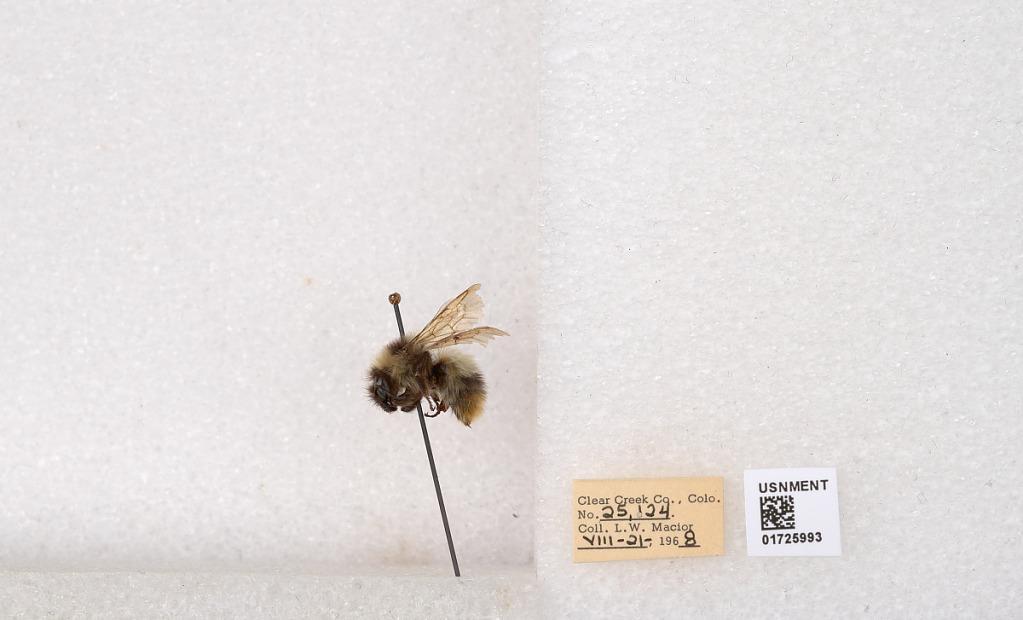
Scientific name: Bombus kirbyellus
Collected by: L. Macior
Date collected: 1968-8-21
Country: United States
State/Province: Colorado
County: Clear Creek
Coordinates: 39.6891, -105.644